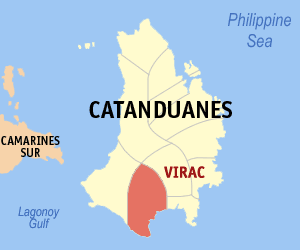
Virac est une ville de 1ʳᵉ classe, capitale de la province de Catanduanes aux Philippines.